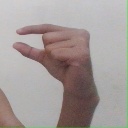
अक्षर: ग